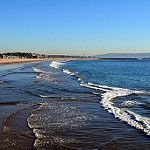
Label: sea